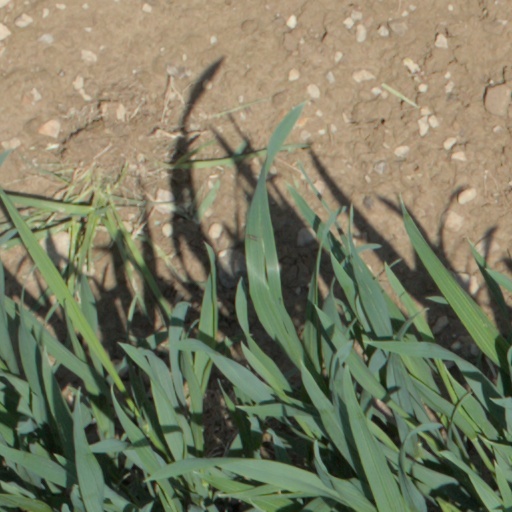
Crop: wheat